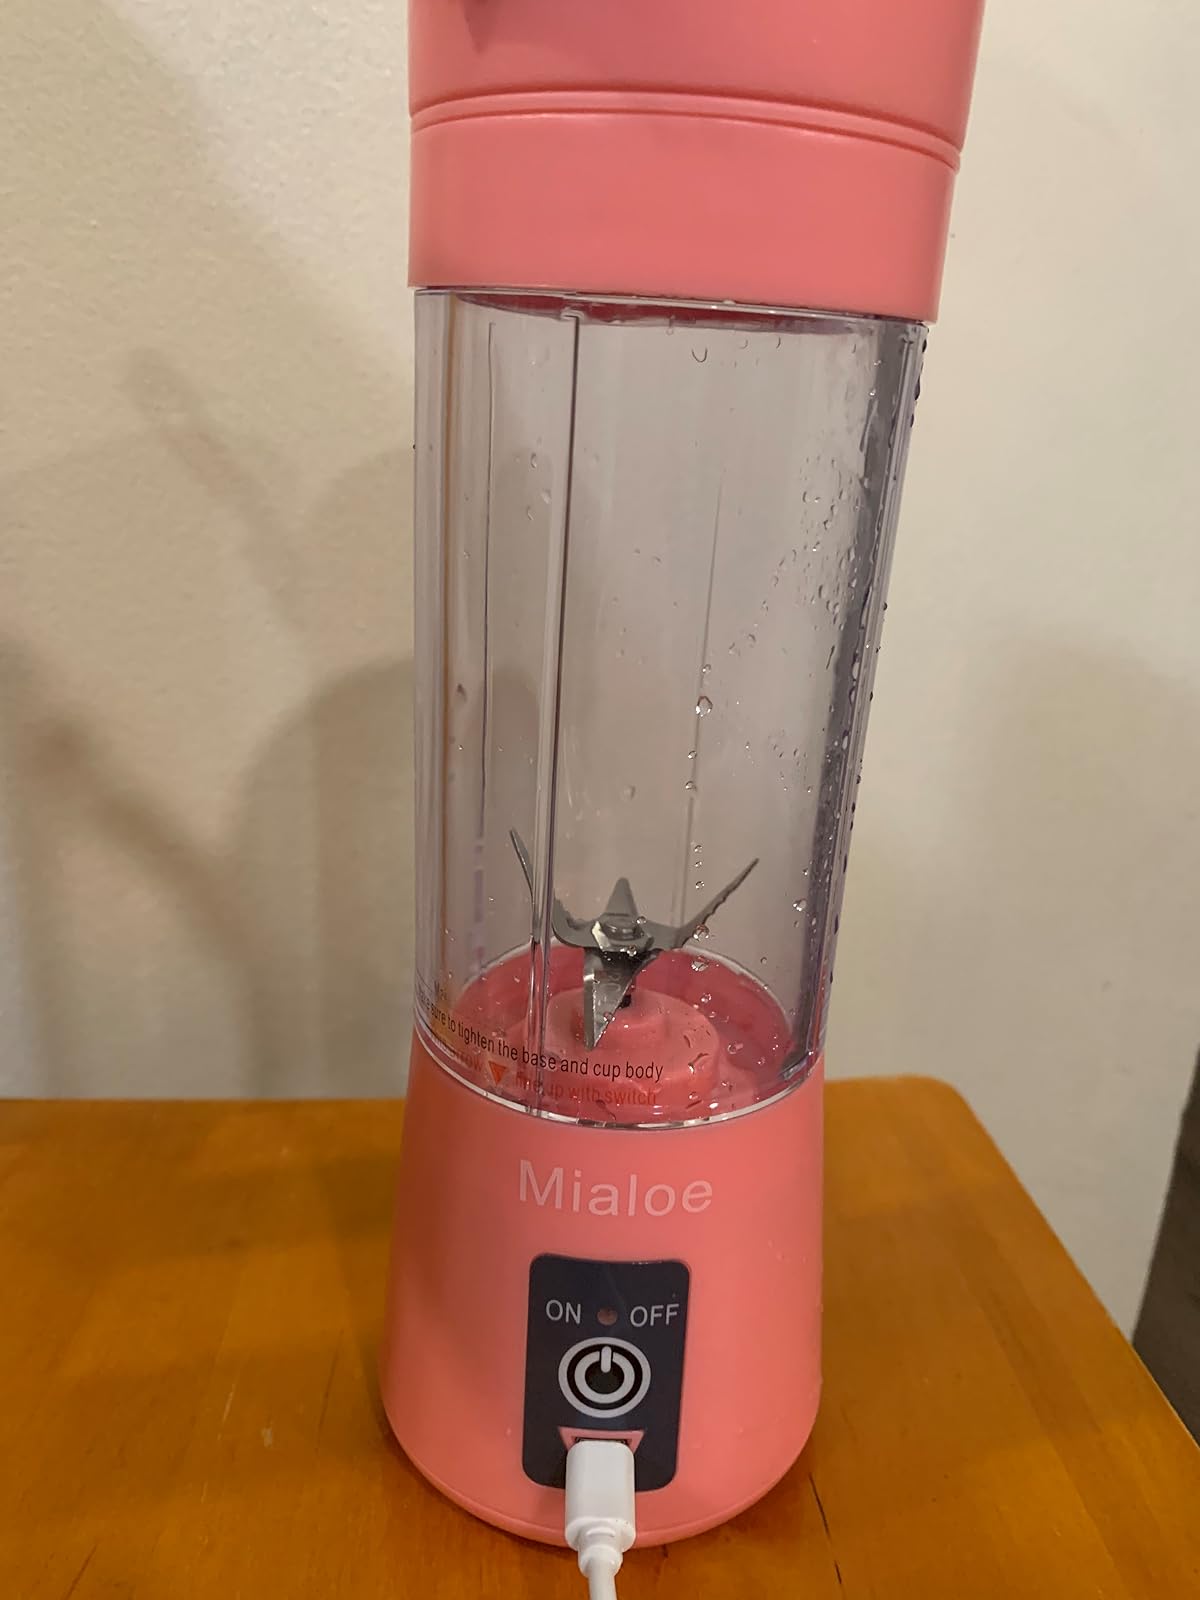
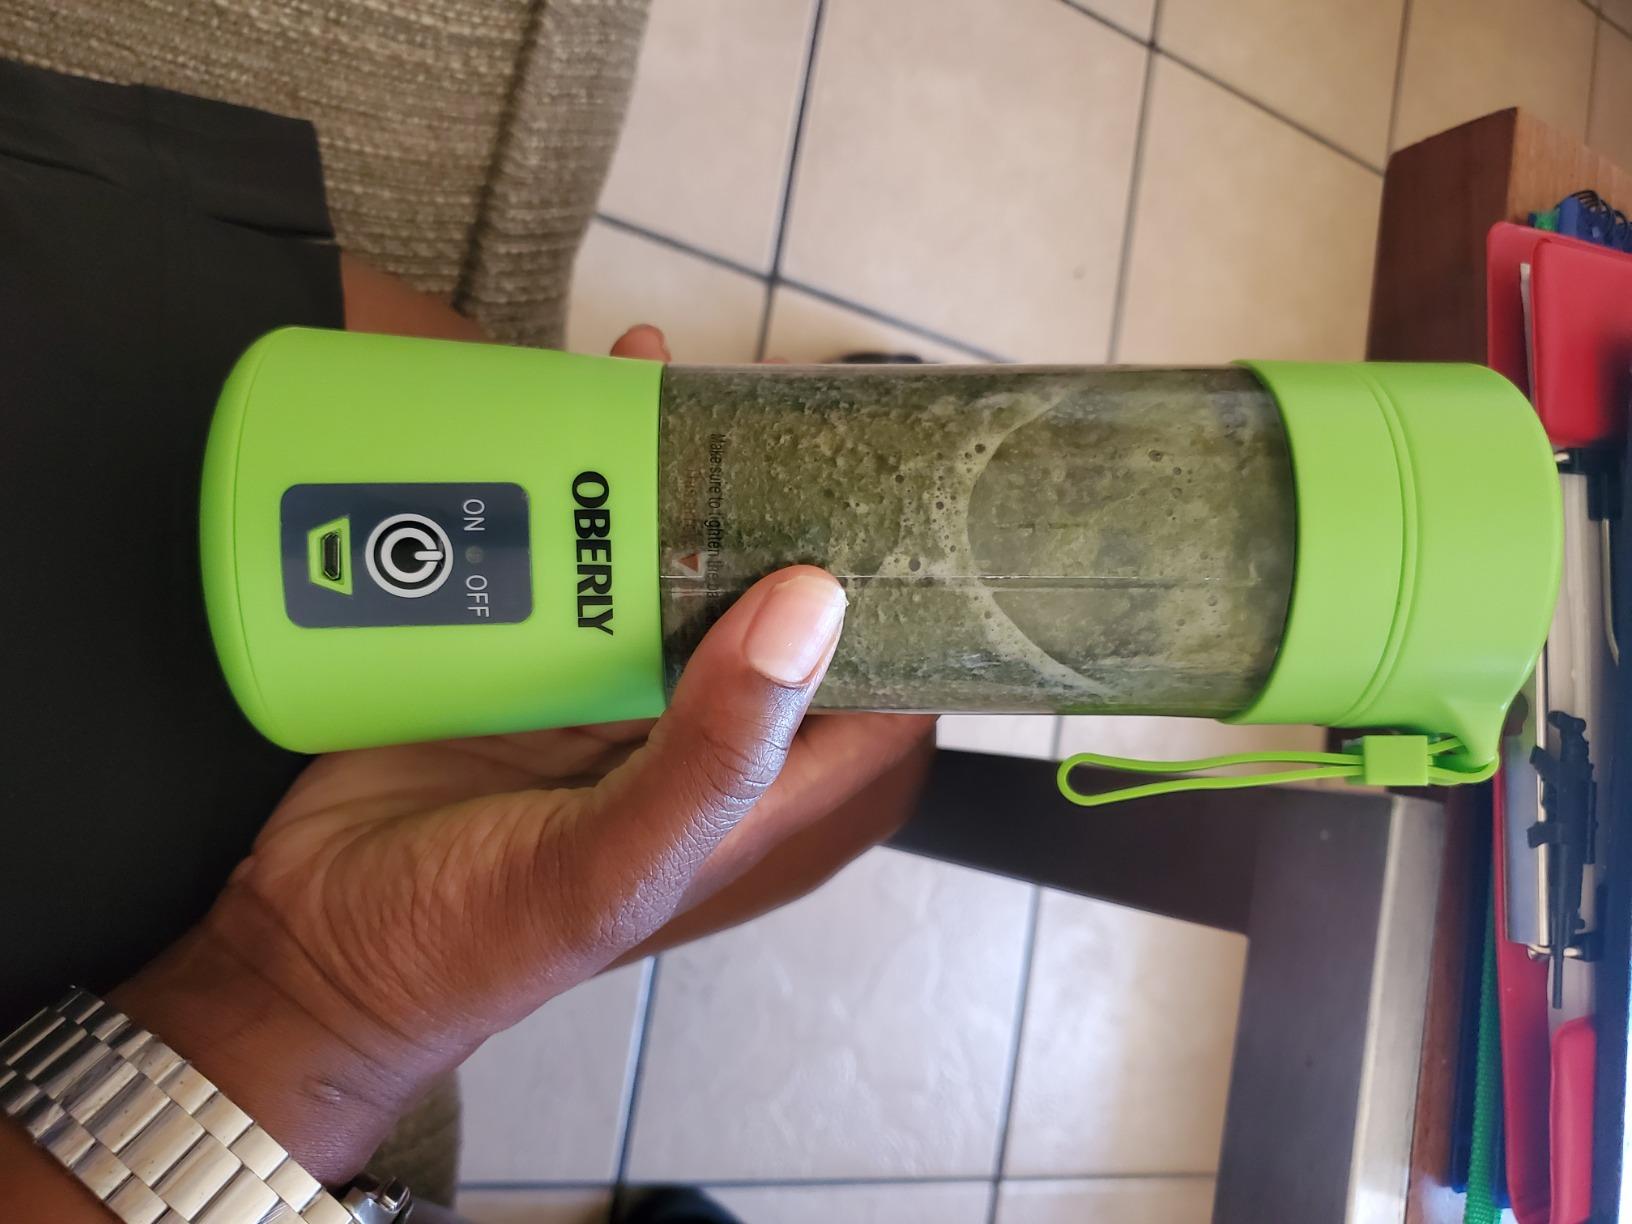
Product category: items_blender
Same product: no